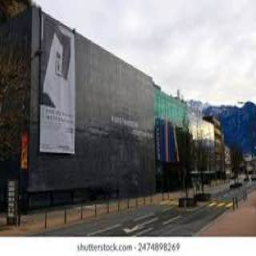
Kunstmuseum Liechtenstein